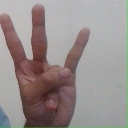
अक्षर: क्ष